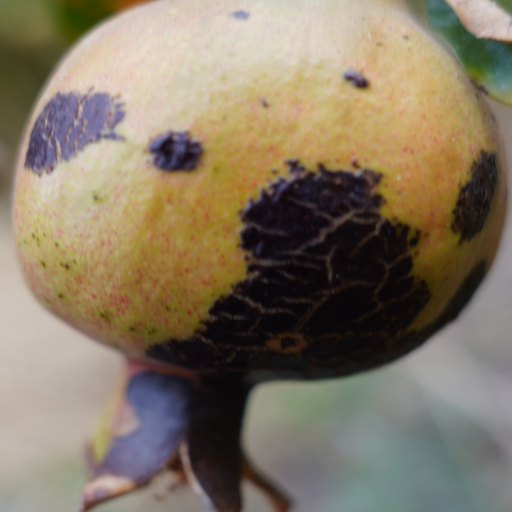
Label: Colletotrichum spp